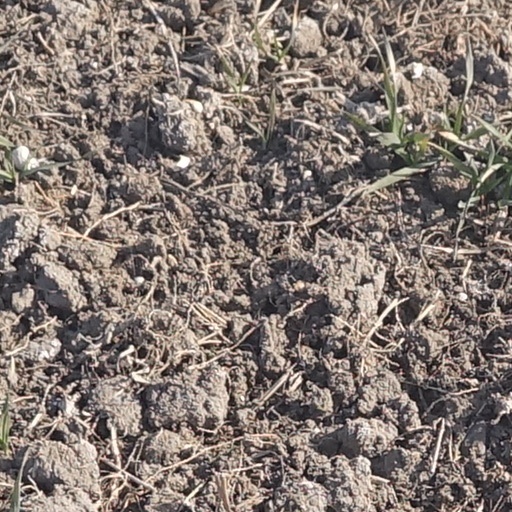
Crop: wheat